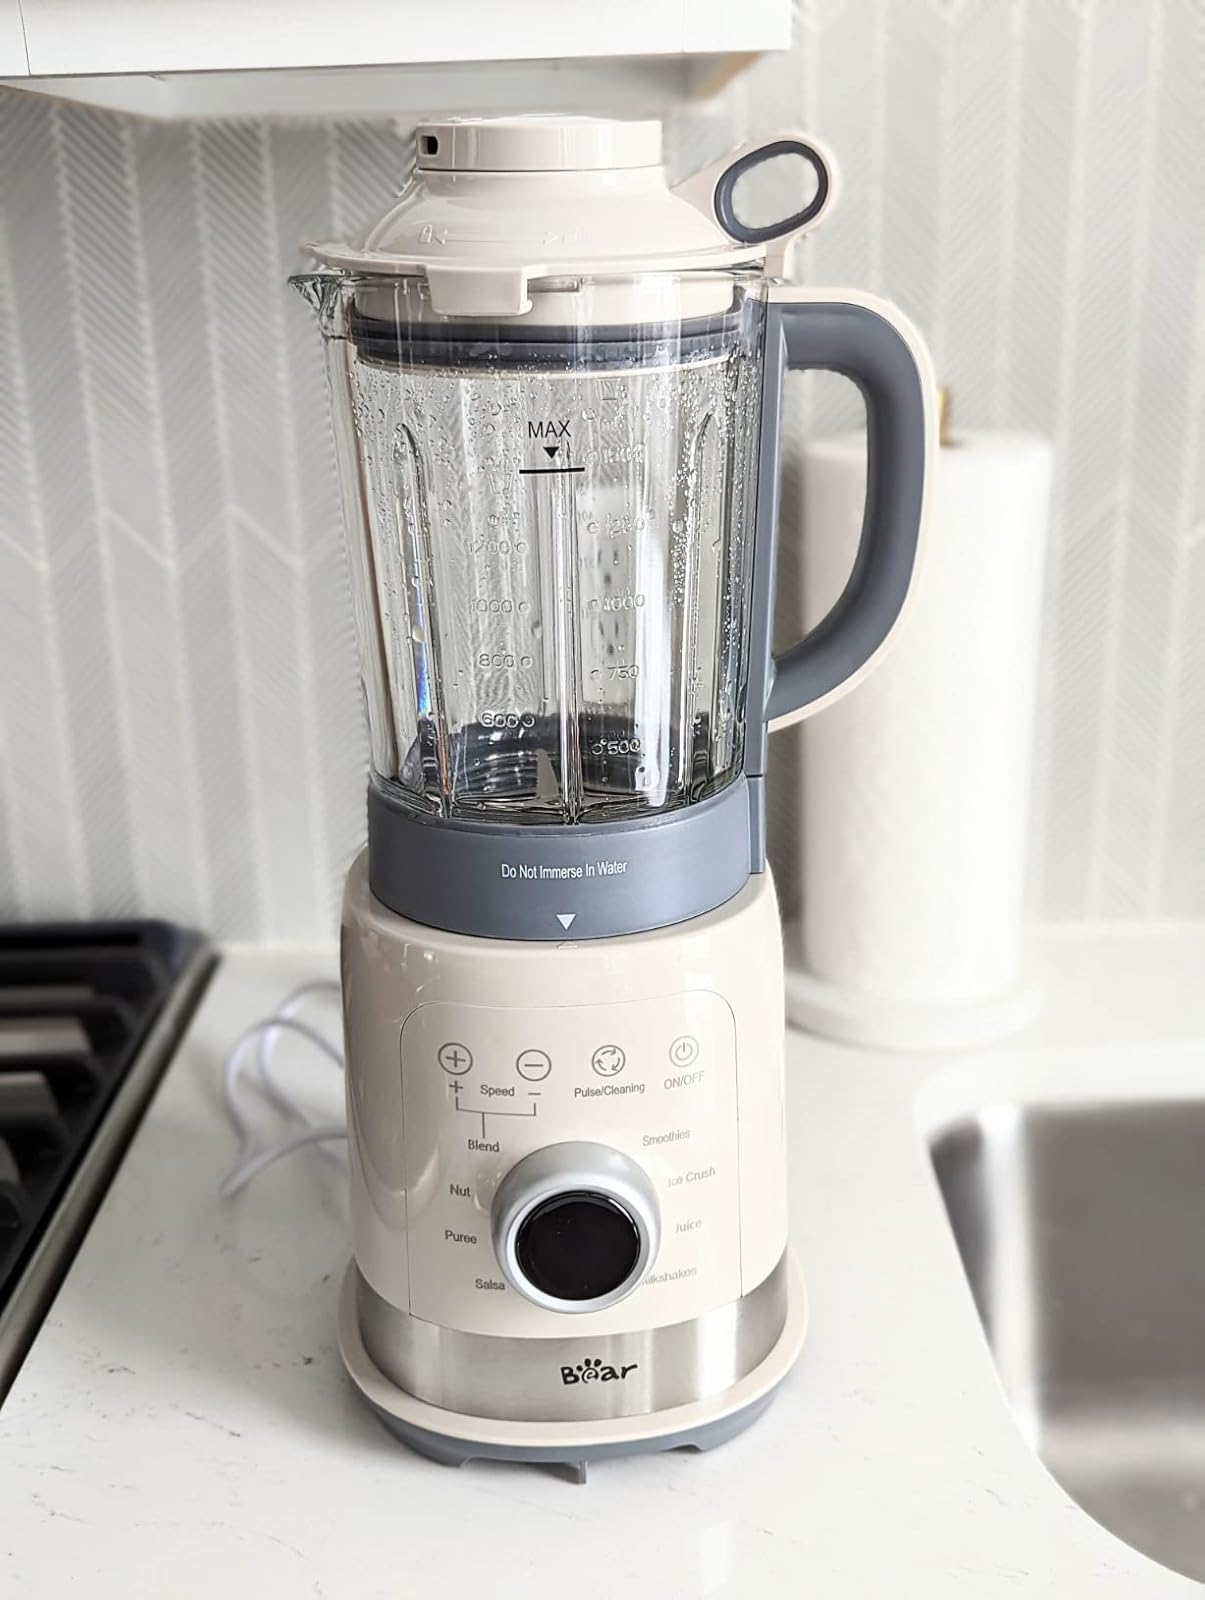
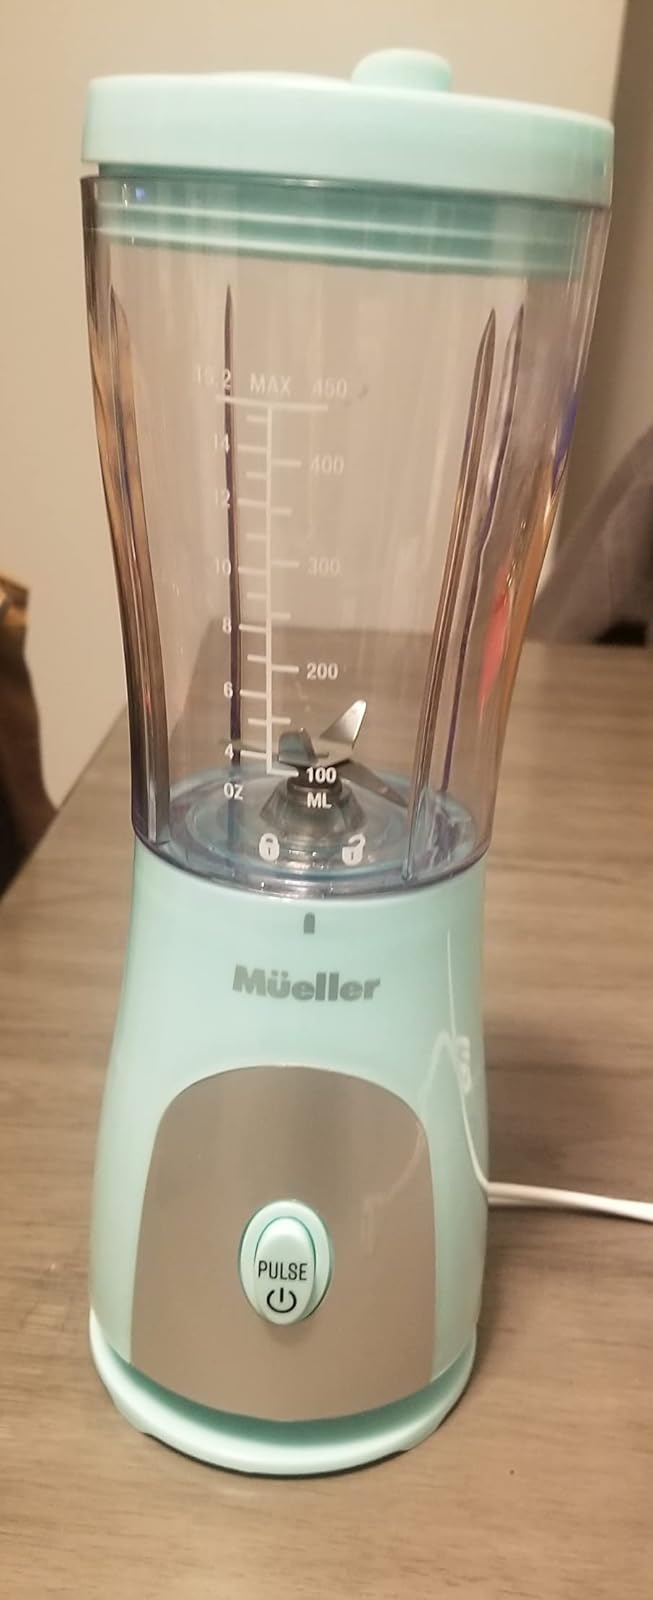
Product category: items_blender
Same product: no